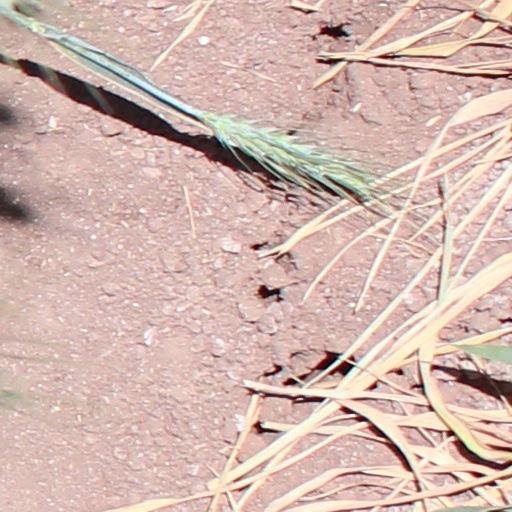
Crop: wheat